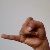
The image shows a hand gesture representing the letter 'J' in Indian Sign Language.